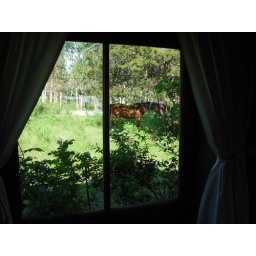
Psst I think there's a horse in the tree